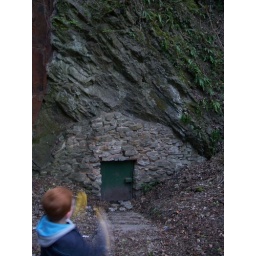
A small door in the side of a hill